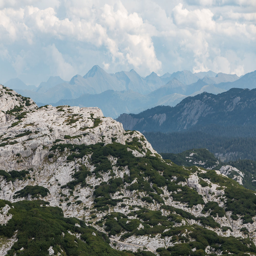
the mountain range and unesco world heritage site of atlas